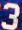
Number: 3